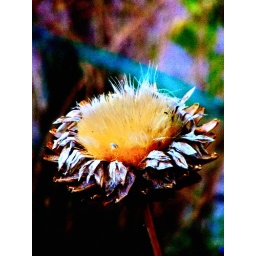
Unharvested artichoke flower still standing in the front garden... 100_1234_2